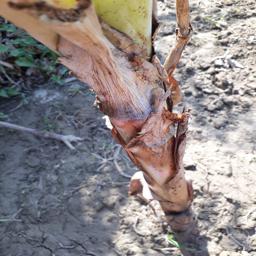
Label: BACTERIAL SOFT ROT